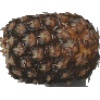
Label: Pineapple 1